AEK B.C.

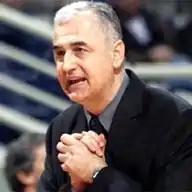
Dragan Šakota, the current head coach of AEK B.C.

In December 2021, the AEK family was struck by tragedy with the passing of Serbian forward Stevan Jelovac, who died due to complications from a brain hemorrhage. In a profound gesture of respect, AEK retired Jelovac’s number 13 jersey and renamed the training gym inside the new arena the "Stevan Jelovac Gymnasium". His memory became a lasting symbol of unity and emotional strength for the club.